Ray Morehart

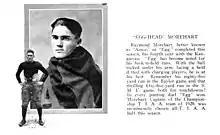
1922 Austin College yearbook photo

Raymond Anderson Morehart (December 2, 1899 – January 13, 1989) was an American major league baseball player.